Temuka

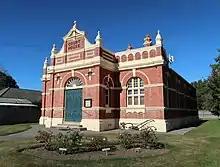

The name "Temuka", or "Te Muka", is a corruption of , which is thought to mean either 'fierce ovens' or 'strong current'. The fierce ovens would be the large earth ovens that Māori used to cook the roots of plentifully-growing cabbage trees. Temuka was originally called Wallingford.